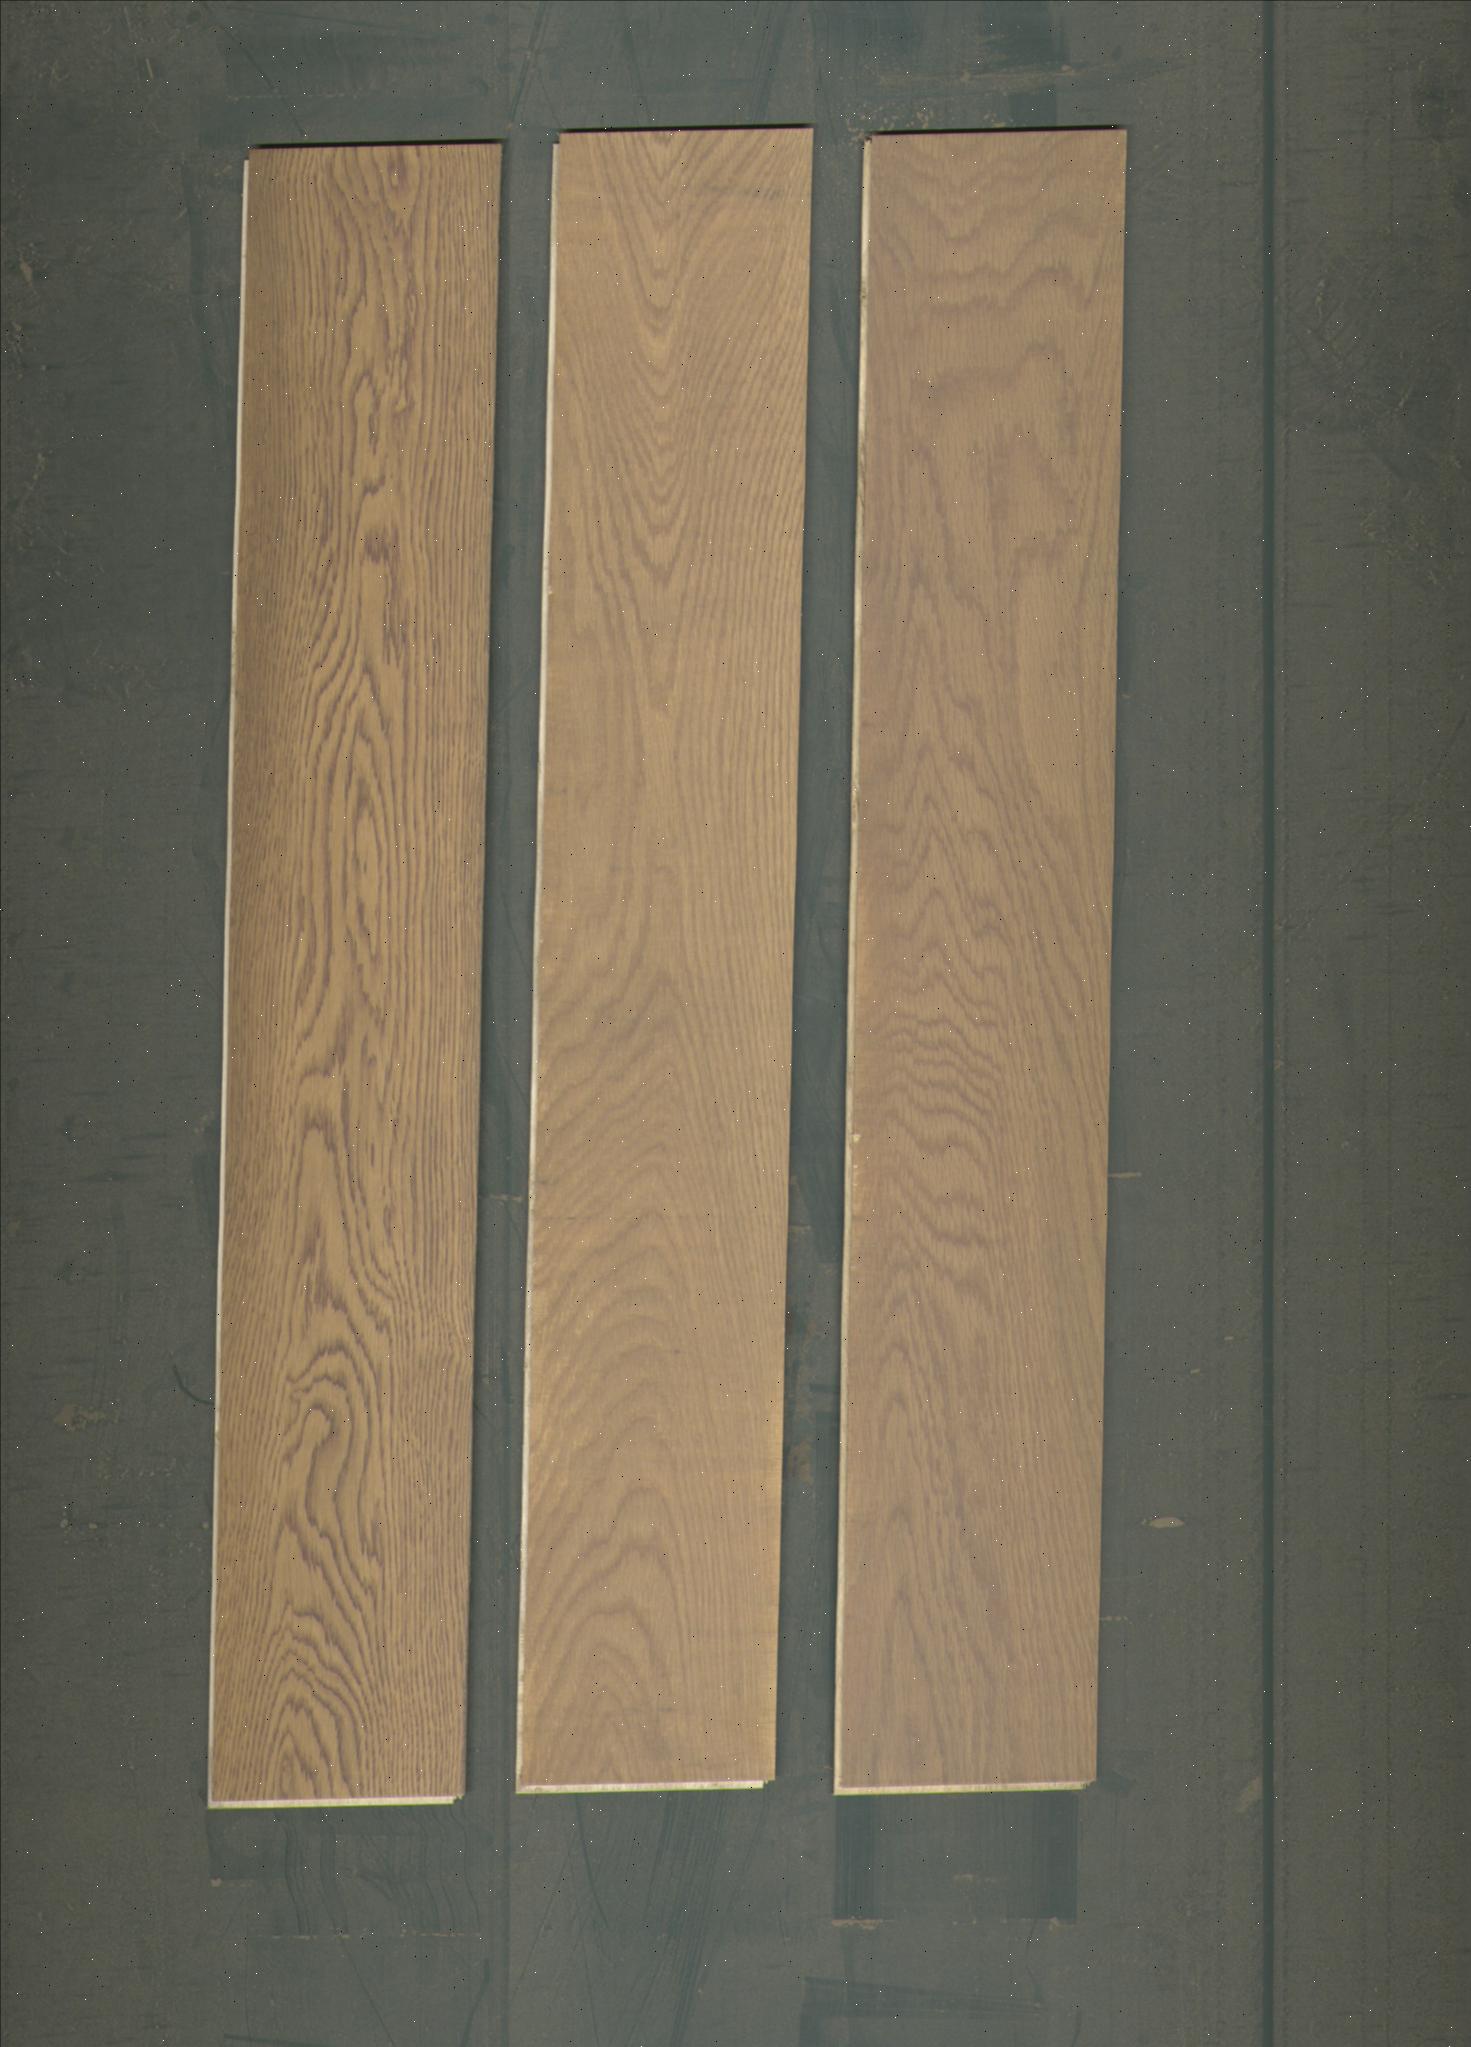
Label: mixers